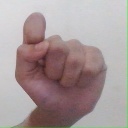
अक्षर: घ